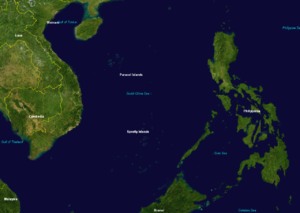
Spratlyøerne / Territorialkrav i konflikt
Spratlyøernes beliggenhed i Sydkinesiske hav
Spratlyøerne eller Nansha-øerne er en stor gruppe på ca. 600 små øer, koralrev og undervandsskær i Det Sydkinesiske hav. Kun omkring 30 af disse øer er "tørre" ved højvande.